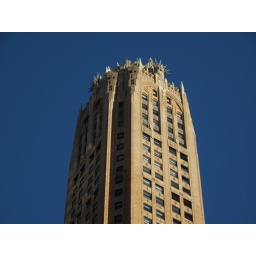
Fantastic art deco office tower formerly owned by GE facing Park Avenue. The restoration was completed by Columbia University.